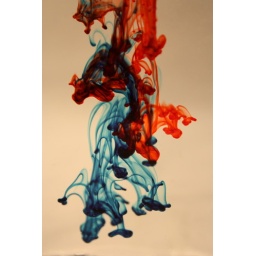
Blue and red dye dropped in water at the same time